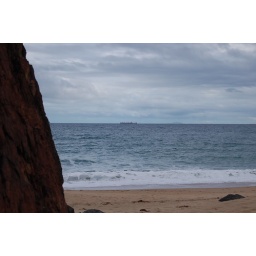
A ship waits off the coast for it's turn to dock in Mackay Harbour.